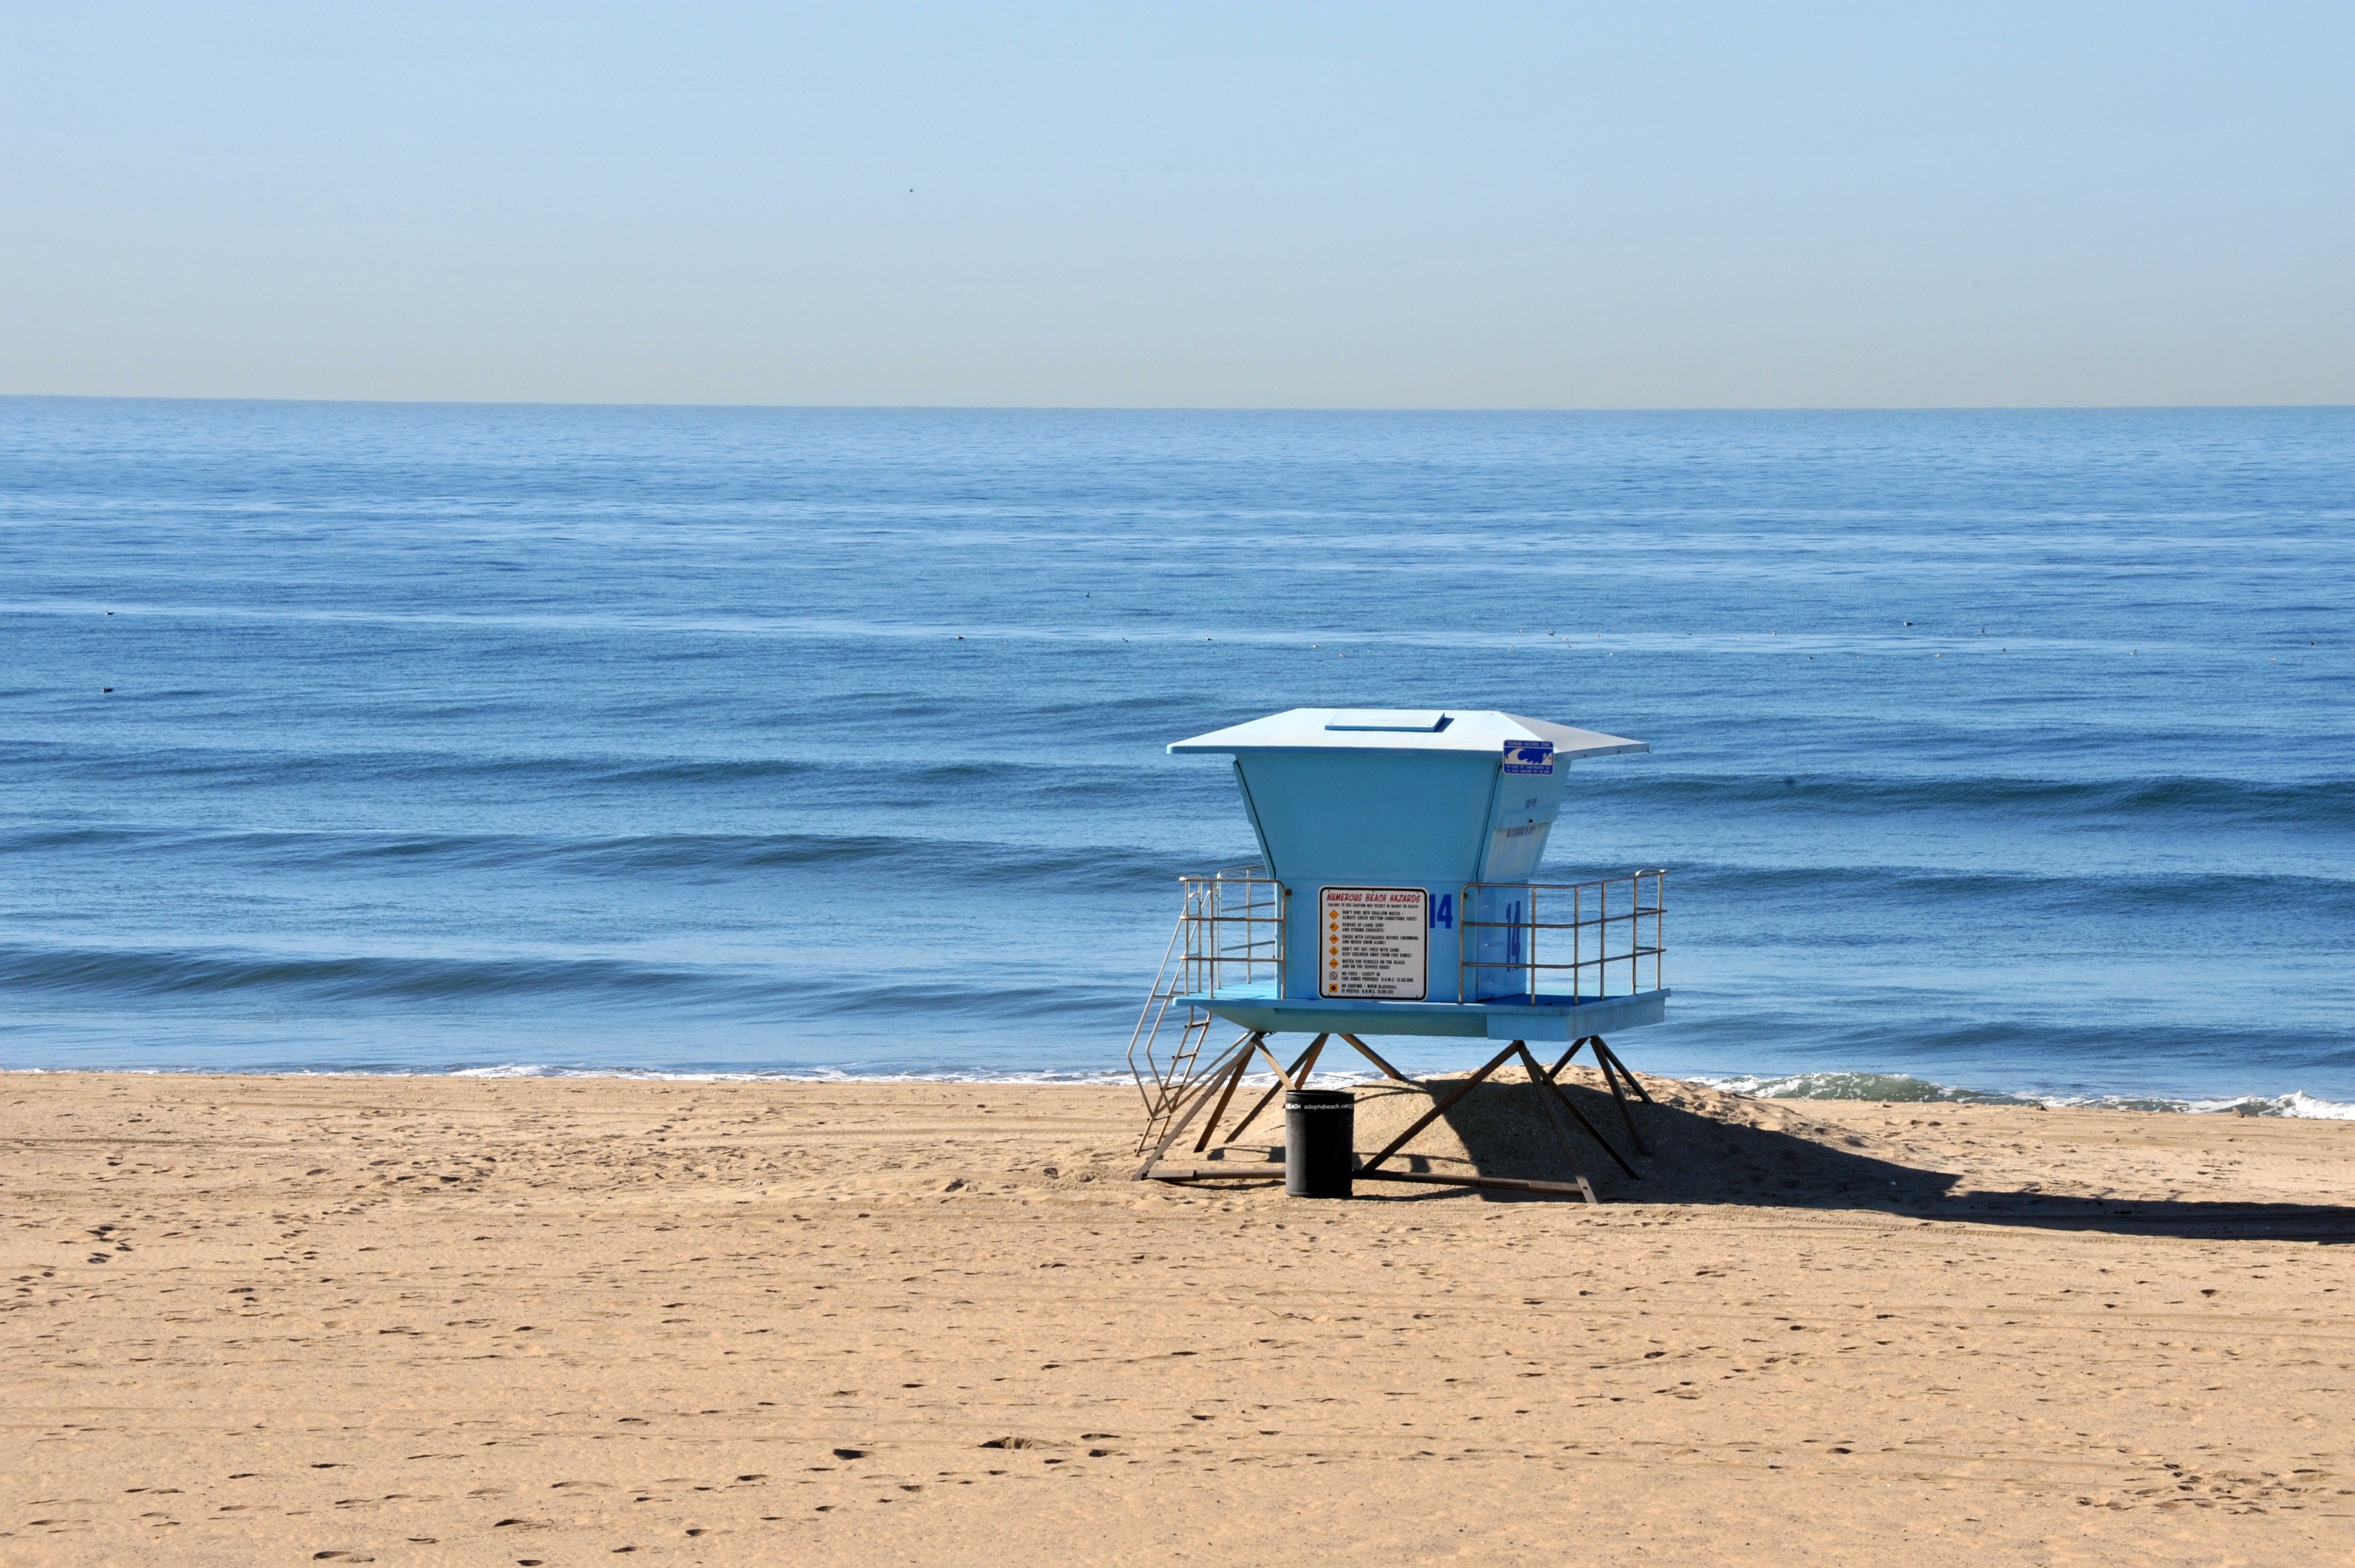
beach, sea, coast, sand, ocean, horizon, sun, shore, wave, lifeguard, vacation, coastline, swim, surf, tower, paradise, bay, california, body of water, pacific, protect, huntington, cape, touristic